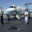
Label: airplane